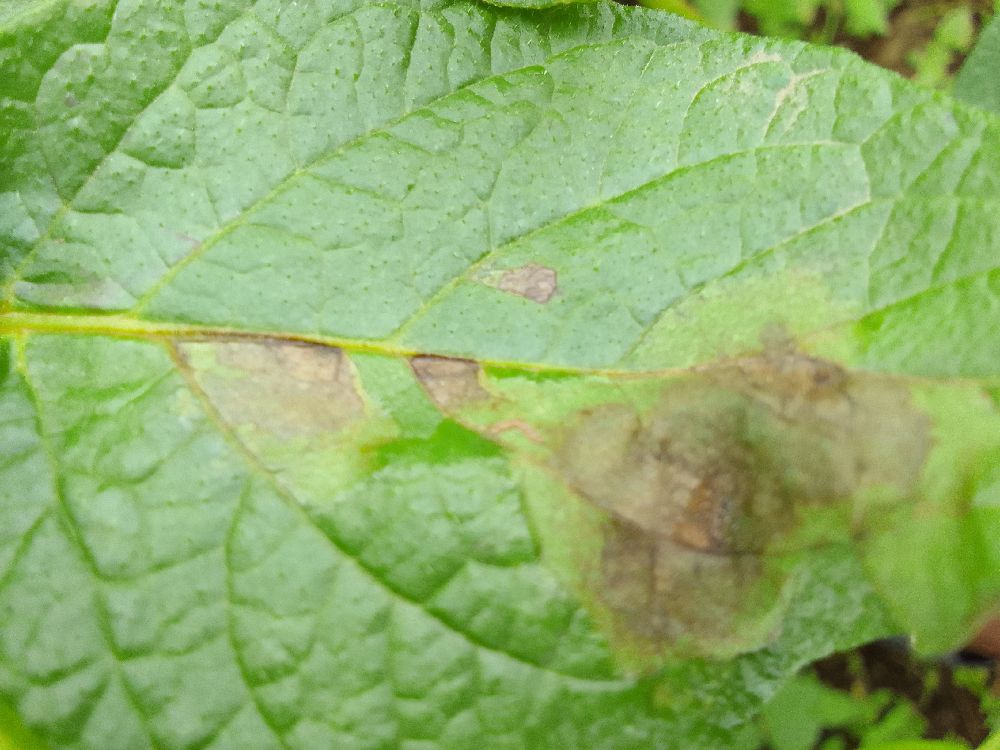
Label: Late blight